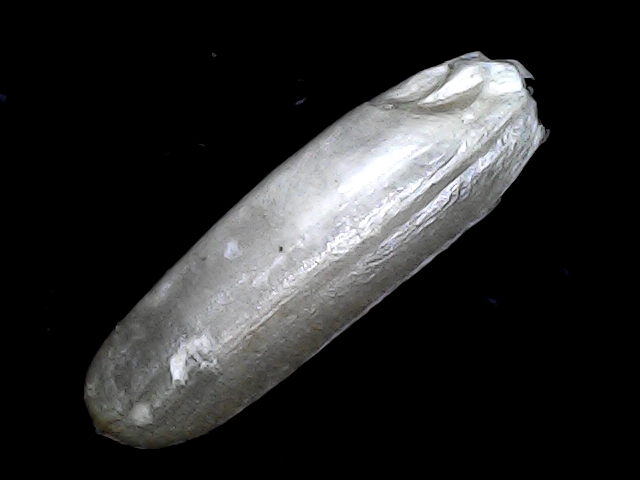
Rice variety: BD85